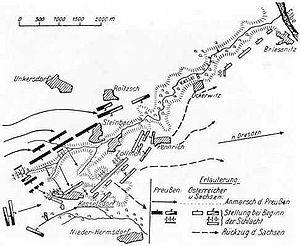
La bataille de Kesselsdorf eut lieu à l'ouest de Dresde, le 15 décembre 1745, au cours de la guerre de Succession d'Autriche. C'est une victoire des Prussiens sur les Saxons, acquise au prix du mitraillage de l'infanterie prussienne par les canons saxons.